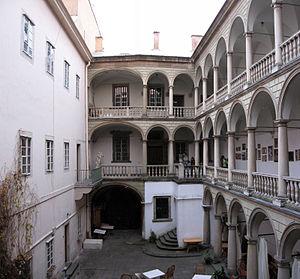
Le Palais Korniakt, situé 6 Place du marché, à Lviv, en Ukraine, était la résidence de Constantin Korniakt, riche marchand.